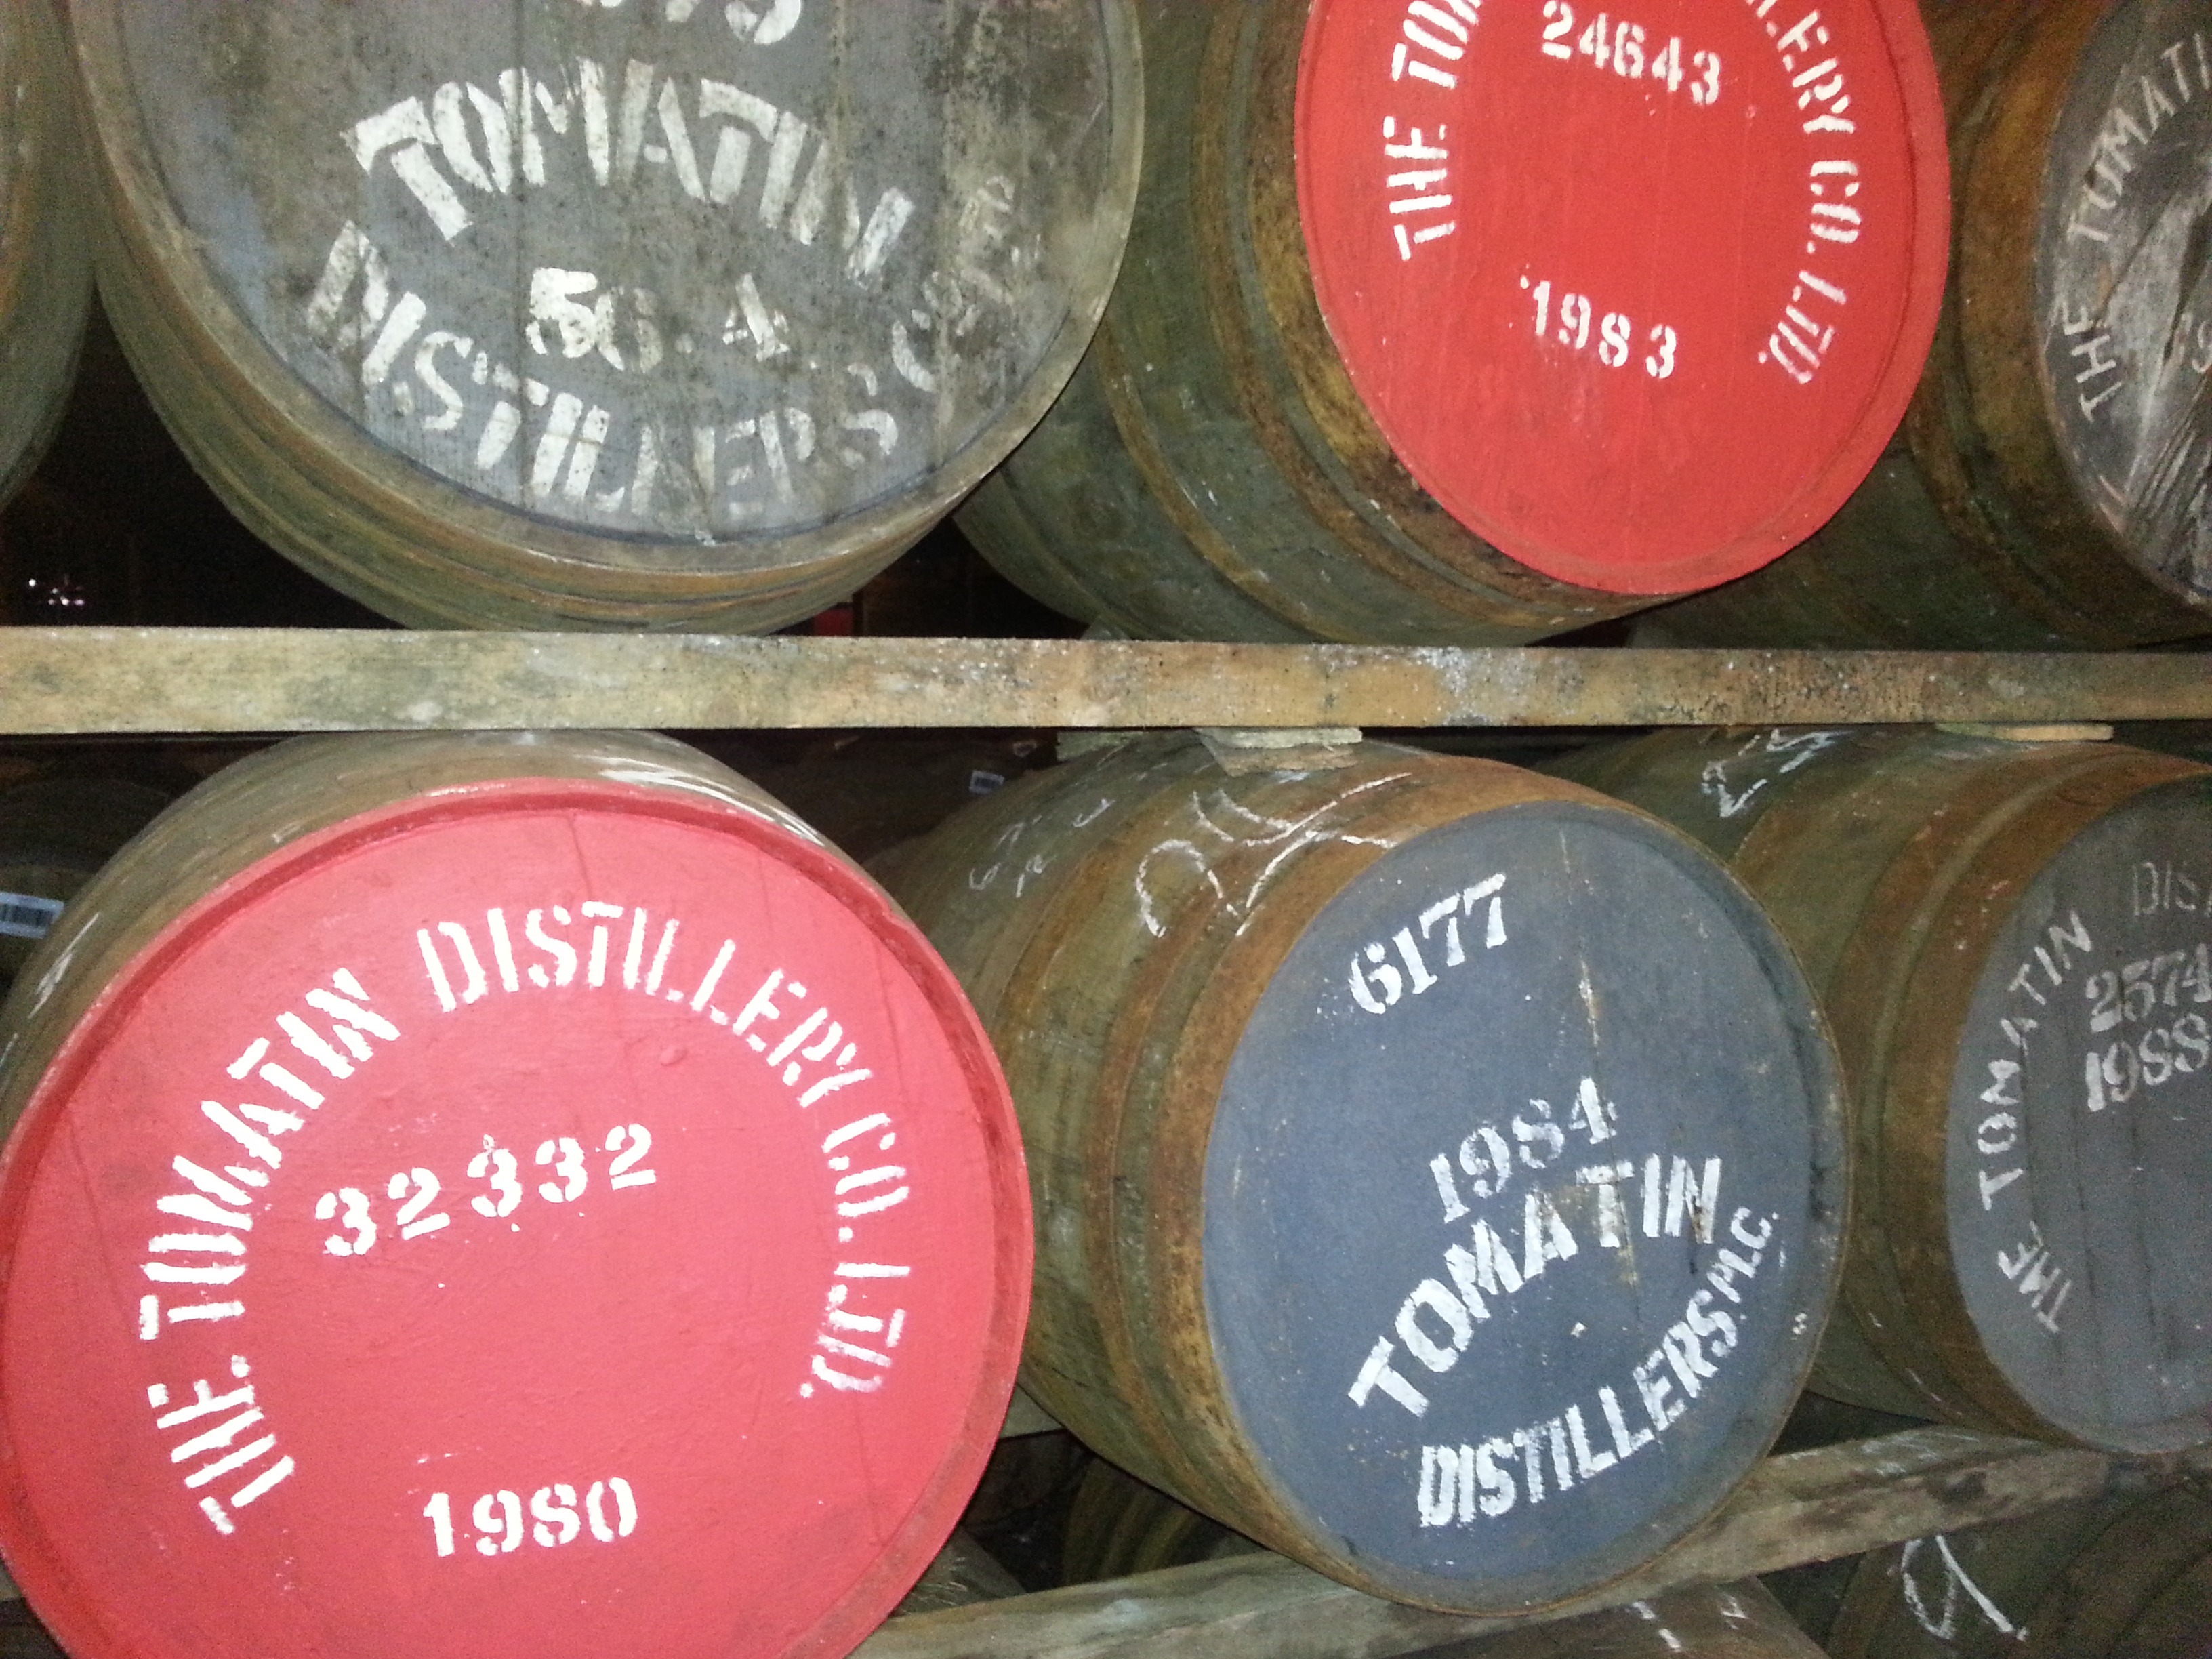
whiskey, stock, whisky, scotland, barrels, man made object